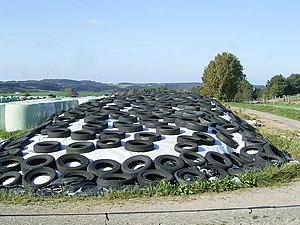
Un pneu, apocope de bandage pneumatique, par opposition au bandage plein, est un solide souple de forme torique formé de gomme et autres matériaux textiles et / ou métalliques. Il est conçu pour être monté sur la jante d'une roue et gonflé avec un gaz sous pression, habituellement de l'air ou de l'azote. Il assure le contact de la roue avec le sol, procurant une certaine adhérence, un amortissement des chocs et des vibrations facilitant ainsi le déplacement des véhicules terrestres et autres véhicules en configuration terrestre.